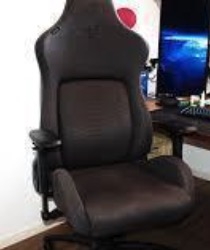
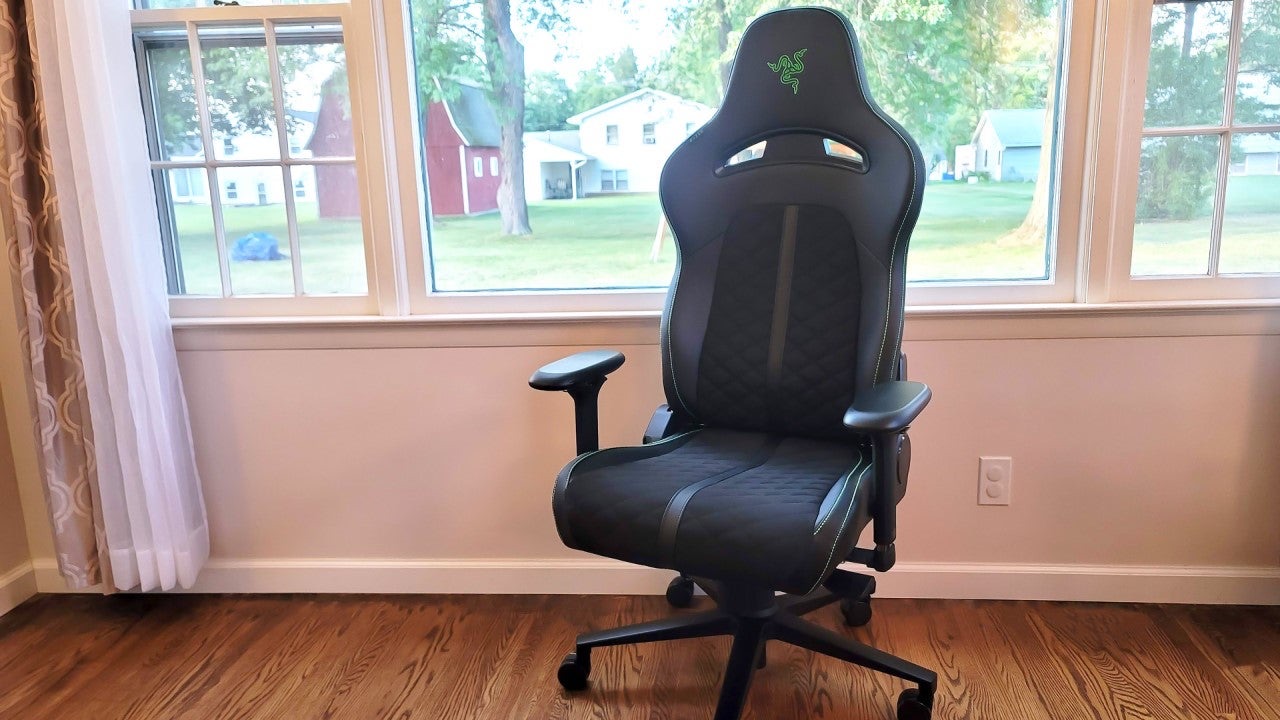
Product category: items_chair
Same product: no